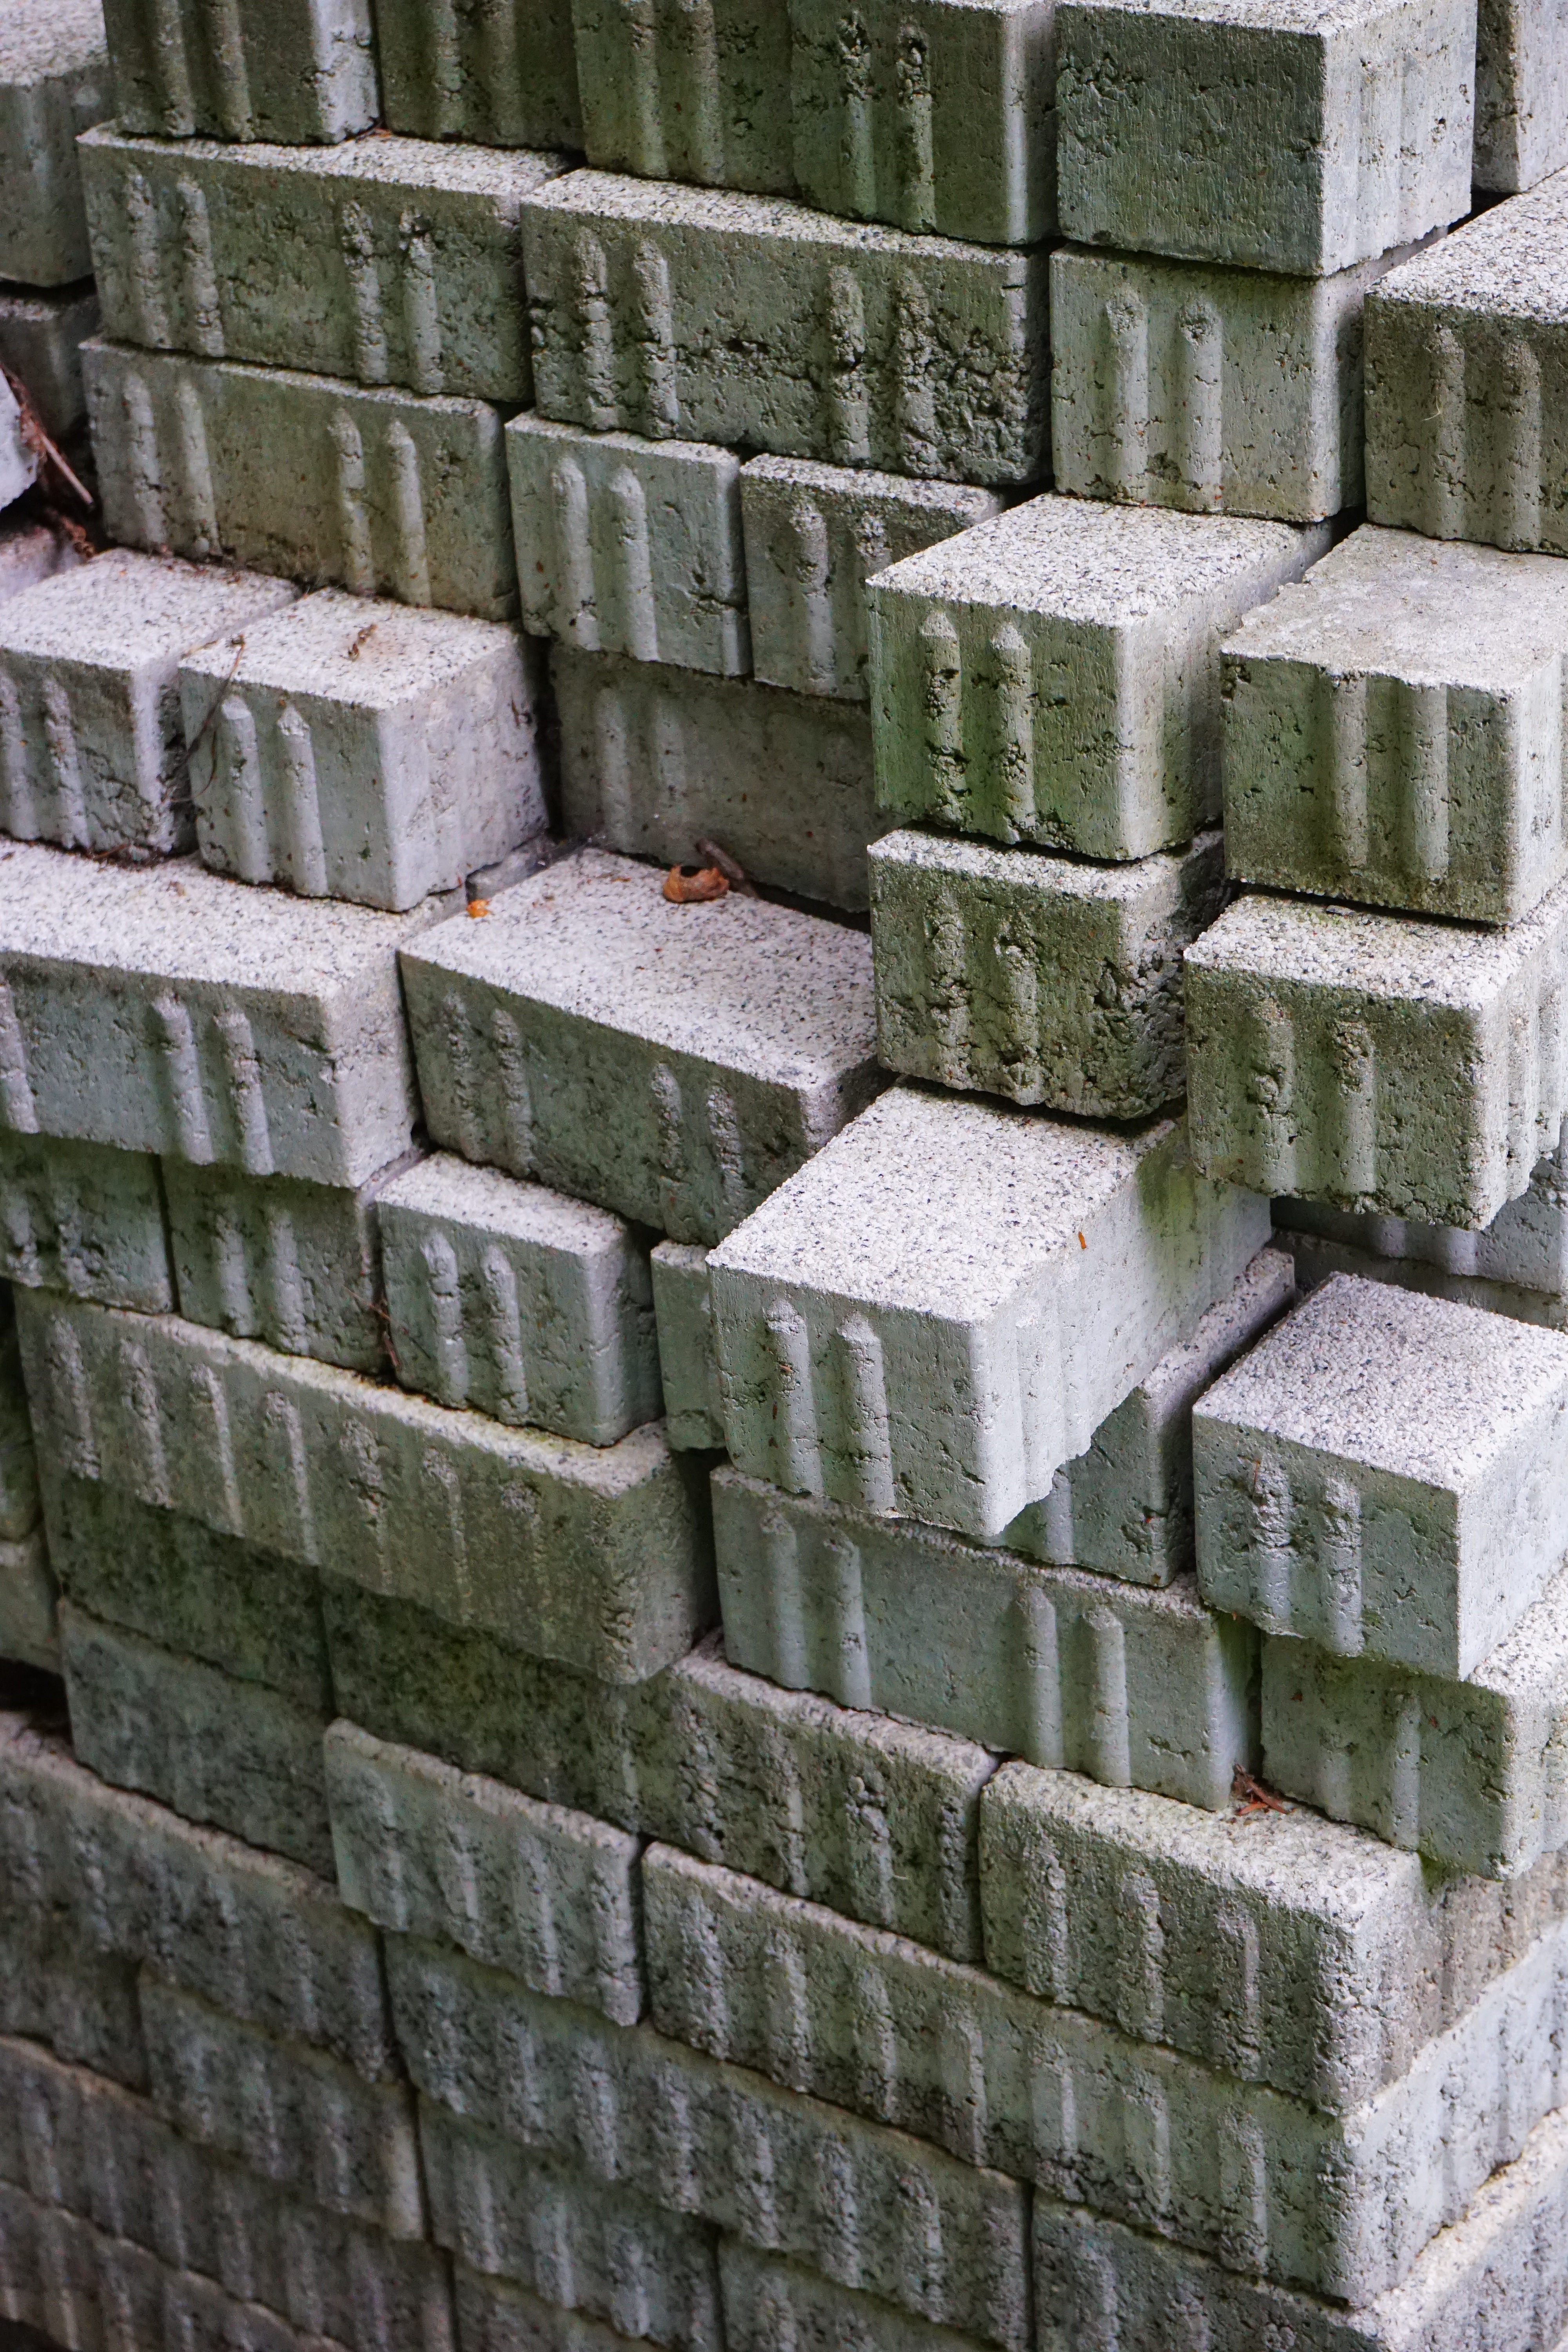
rock, wood, cobblestone, wall, pile, pattern, green, column, stone wall, brick, material, stone tower, grey, stones, design, cairn, brickwork, paving stones, flooring, construction material